Jonathan: The Boy Nobody Wanted

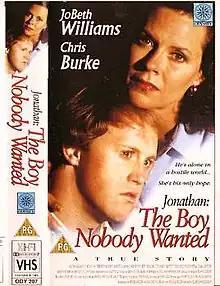
Video cover

Jonathan: The Boy Nobody Wanted is a 1992 American made-for-television biographical drama film starring JoBeth Williams and Chris Burke. The film is directed by George Kaczender and inspired by a true story concerning a landmark legal decision for rights of the disabled.